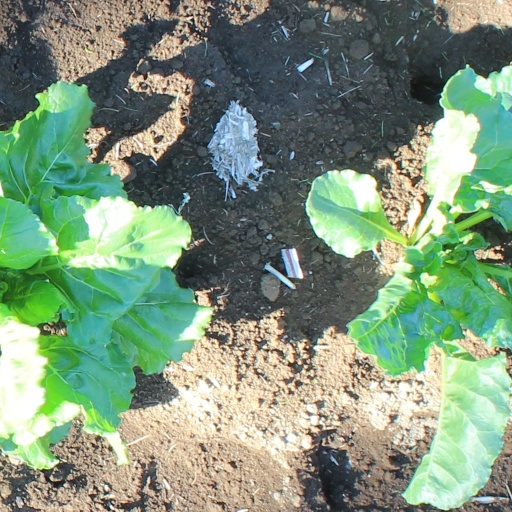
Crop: sugar beet